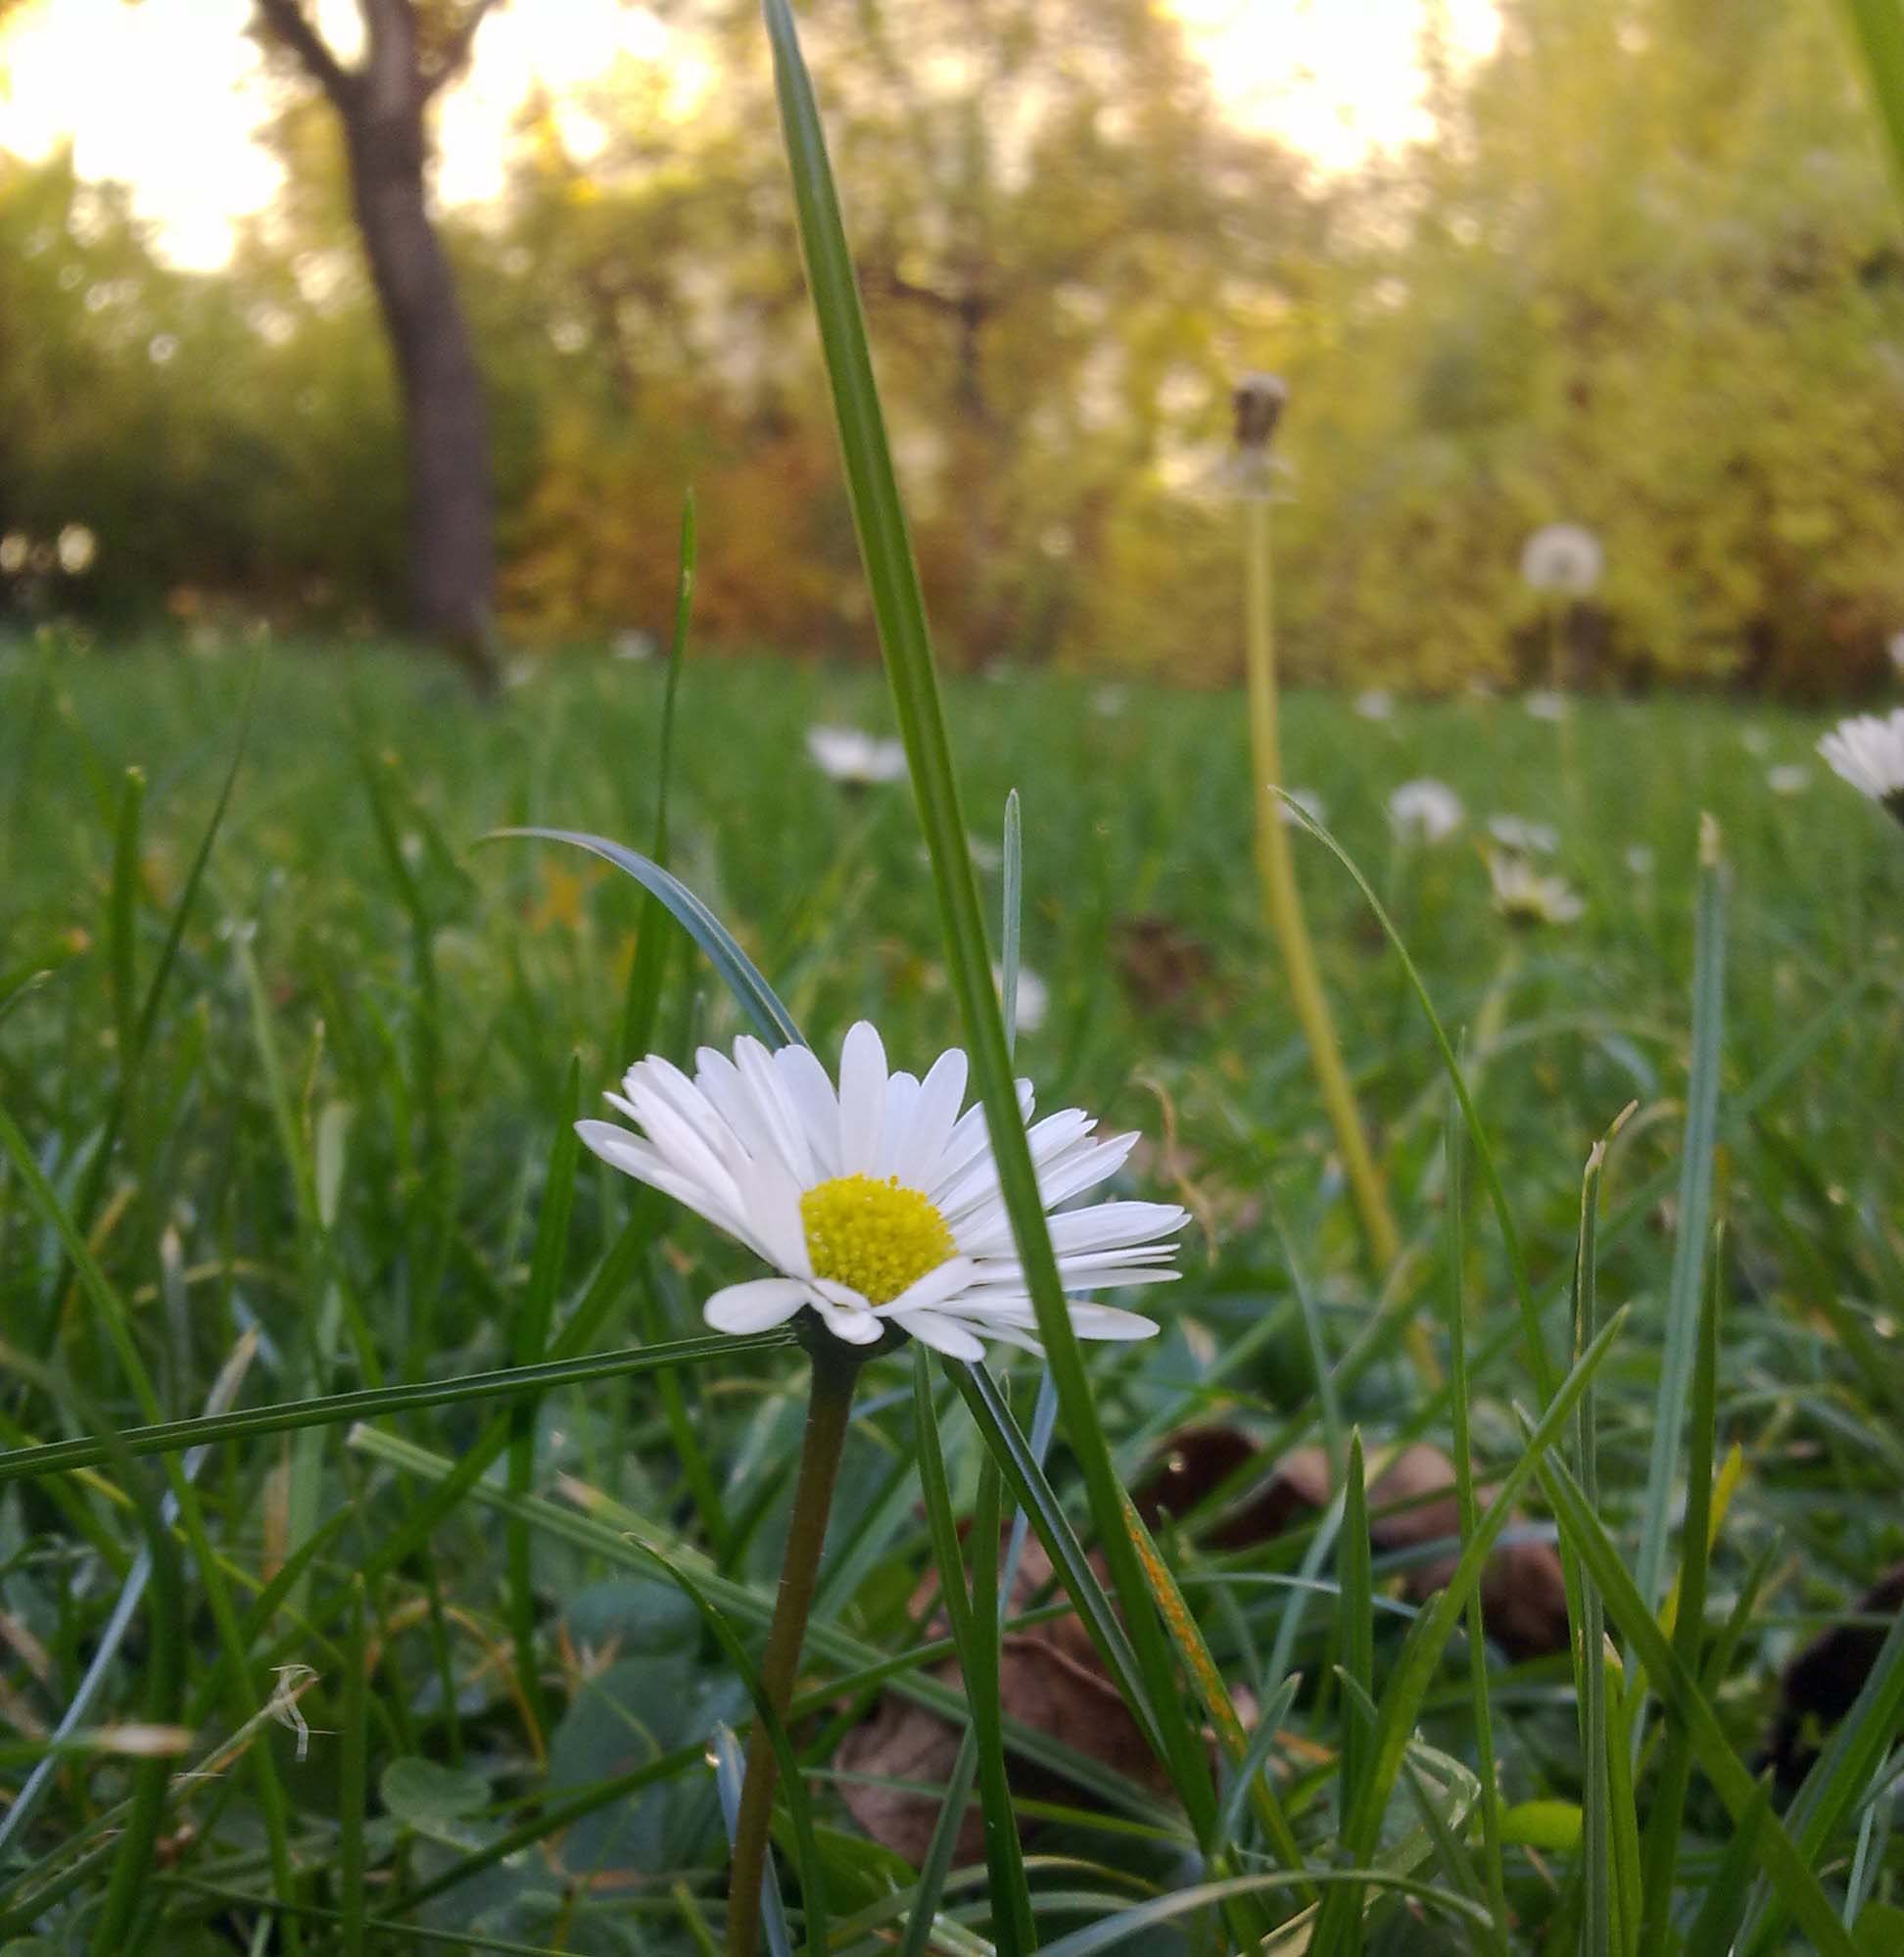
nature, grass, plant, field, lawn, meadow, prairie, flower, daisy, green, botany, garden, flora, wildflower, woodland, flowering plant, daisy family, oxeye daisy, grass family, land plant, chamaemelum nobile